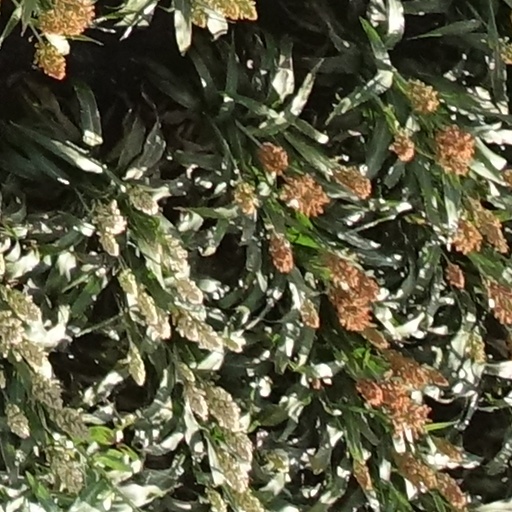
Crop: sorghum